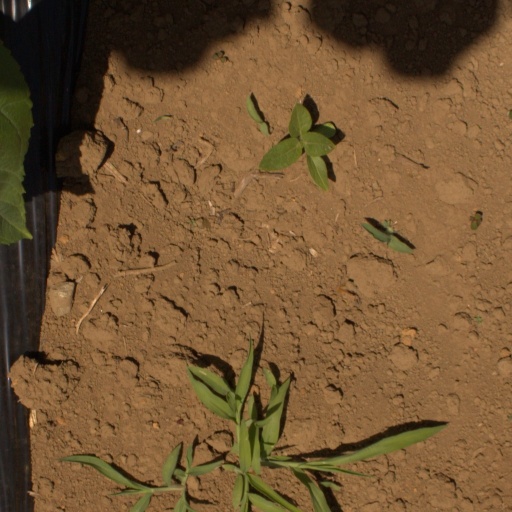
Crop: Jerusalem artichoke